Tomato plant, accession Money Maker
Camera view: tilt-top (135 deg); turntable rotation: 180 degrees
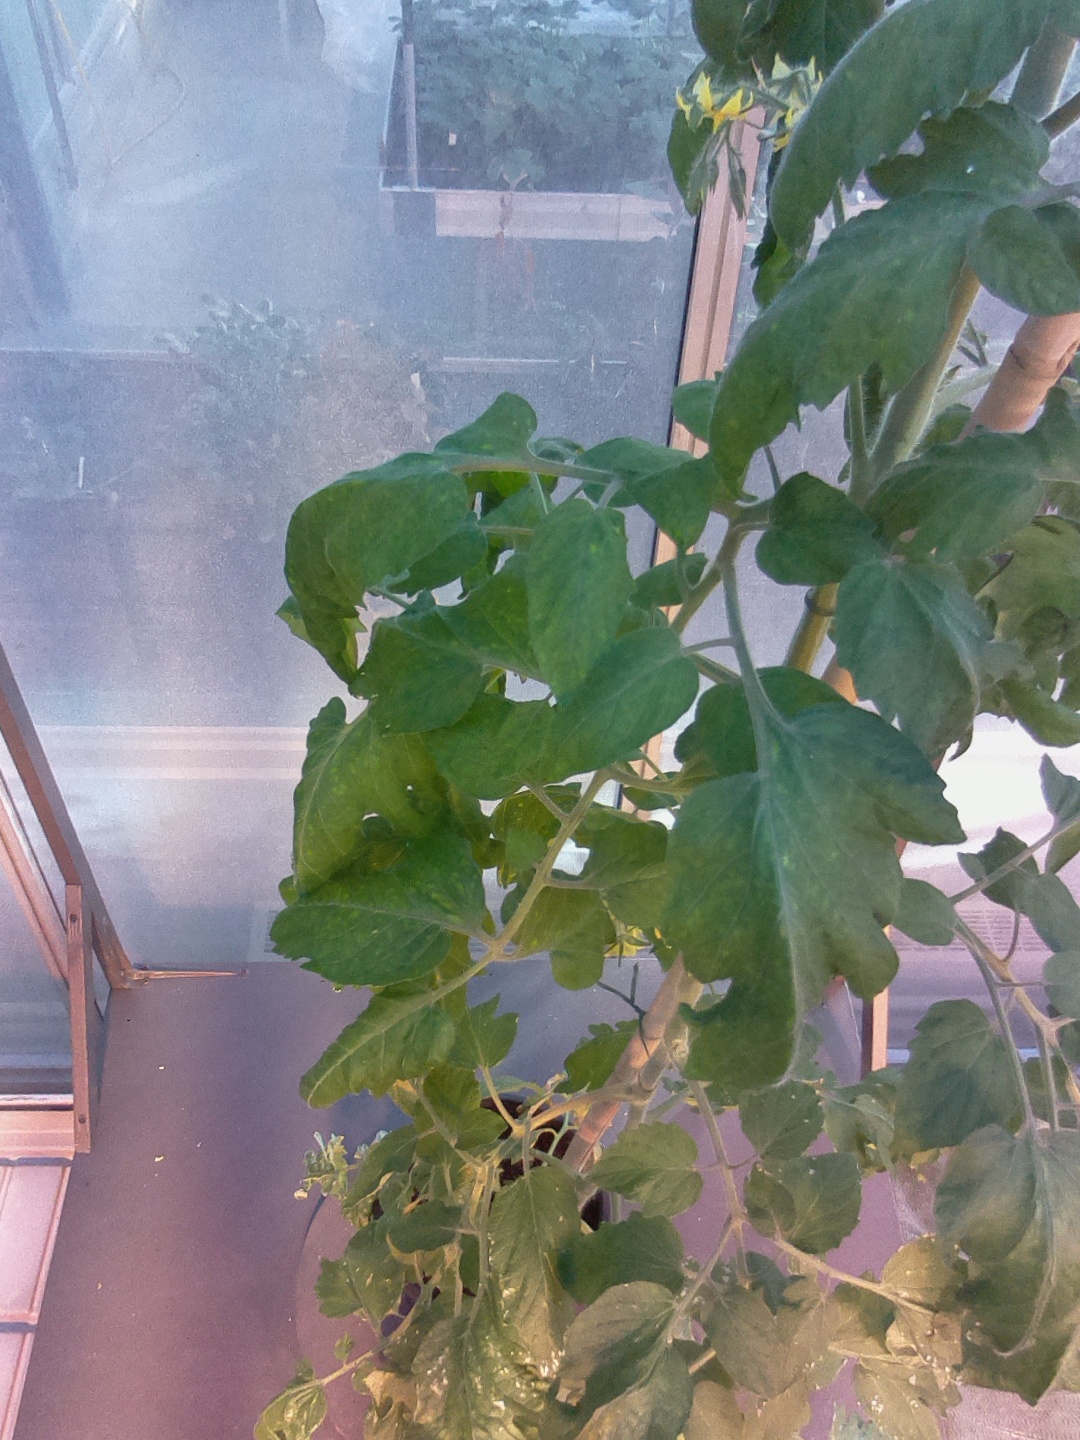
BBCH growth stage 68: Full flowering, 80%-90% of flowers open, more petals falling